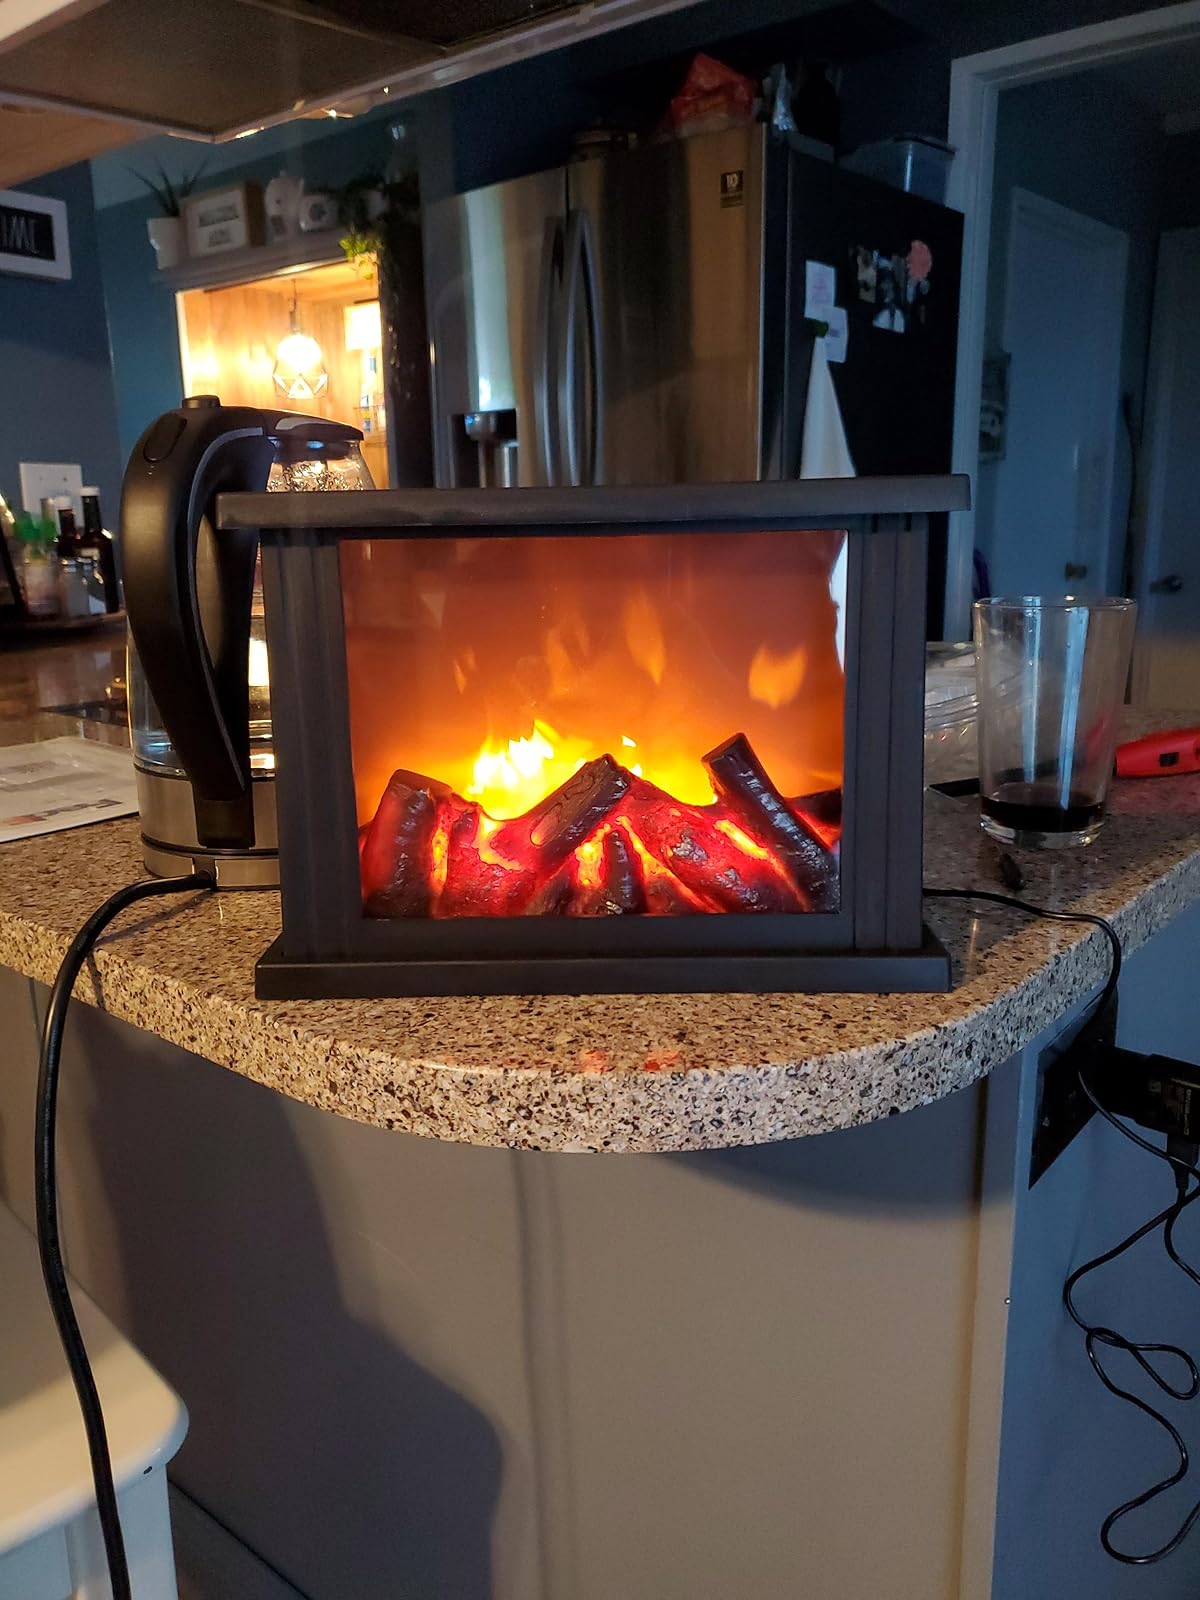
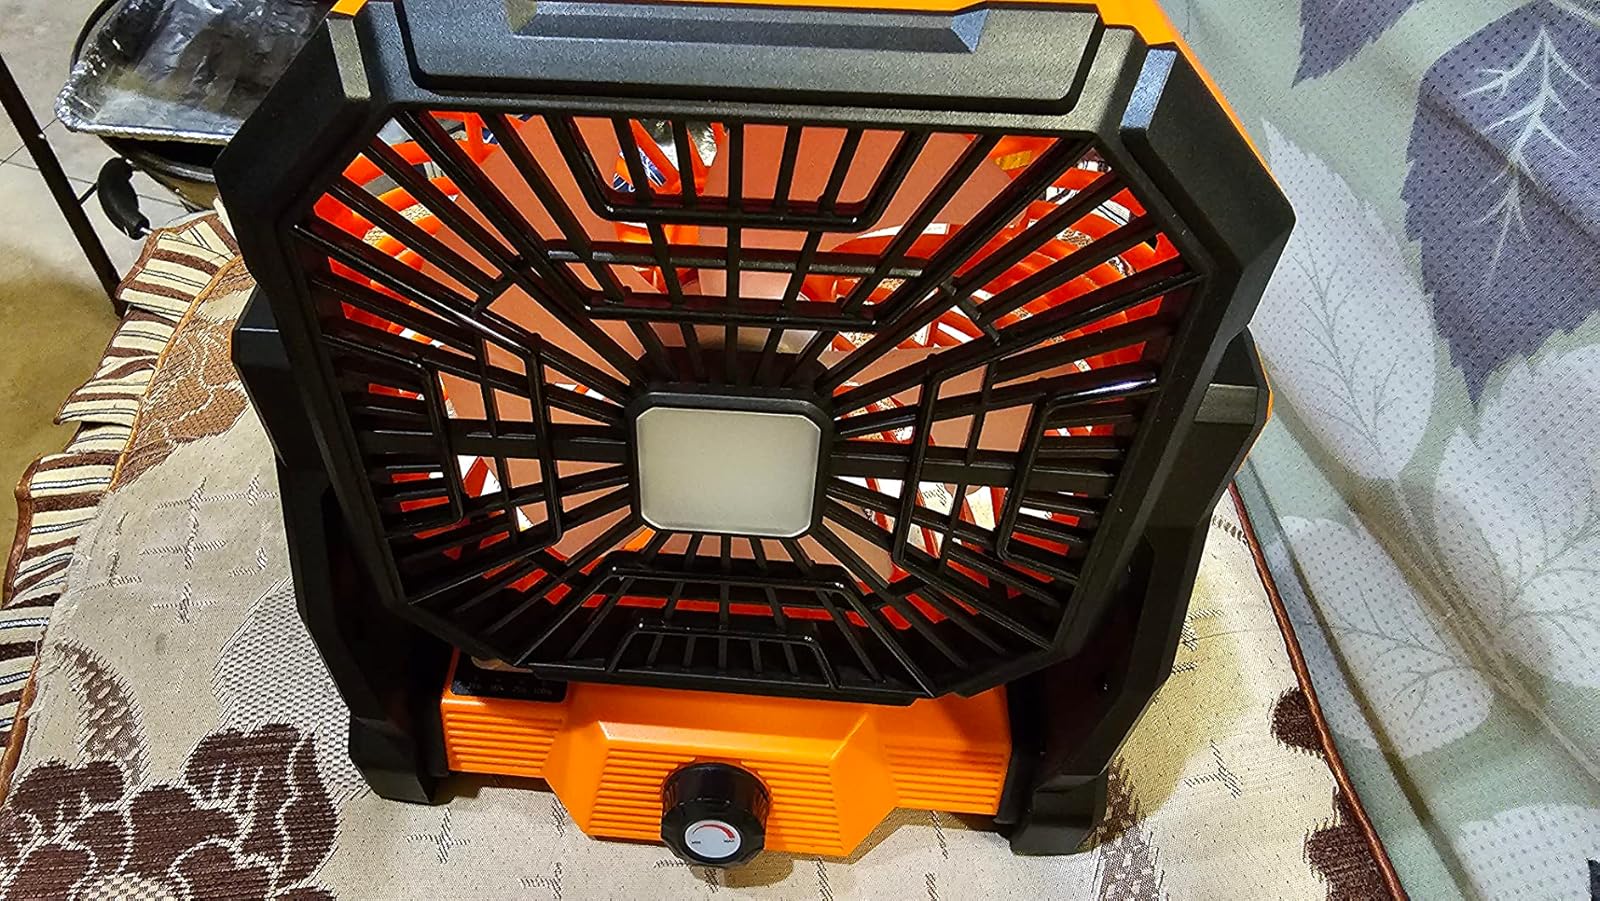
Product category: lantern
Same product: no